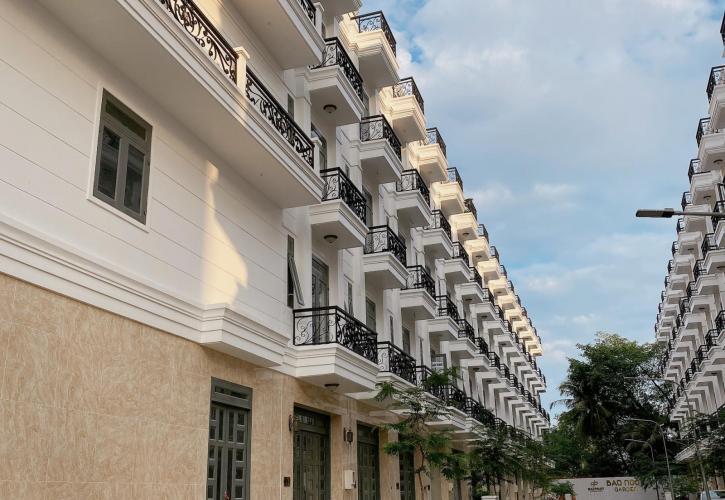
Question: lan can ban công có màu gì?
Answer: lan can ban công có màu đen